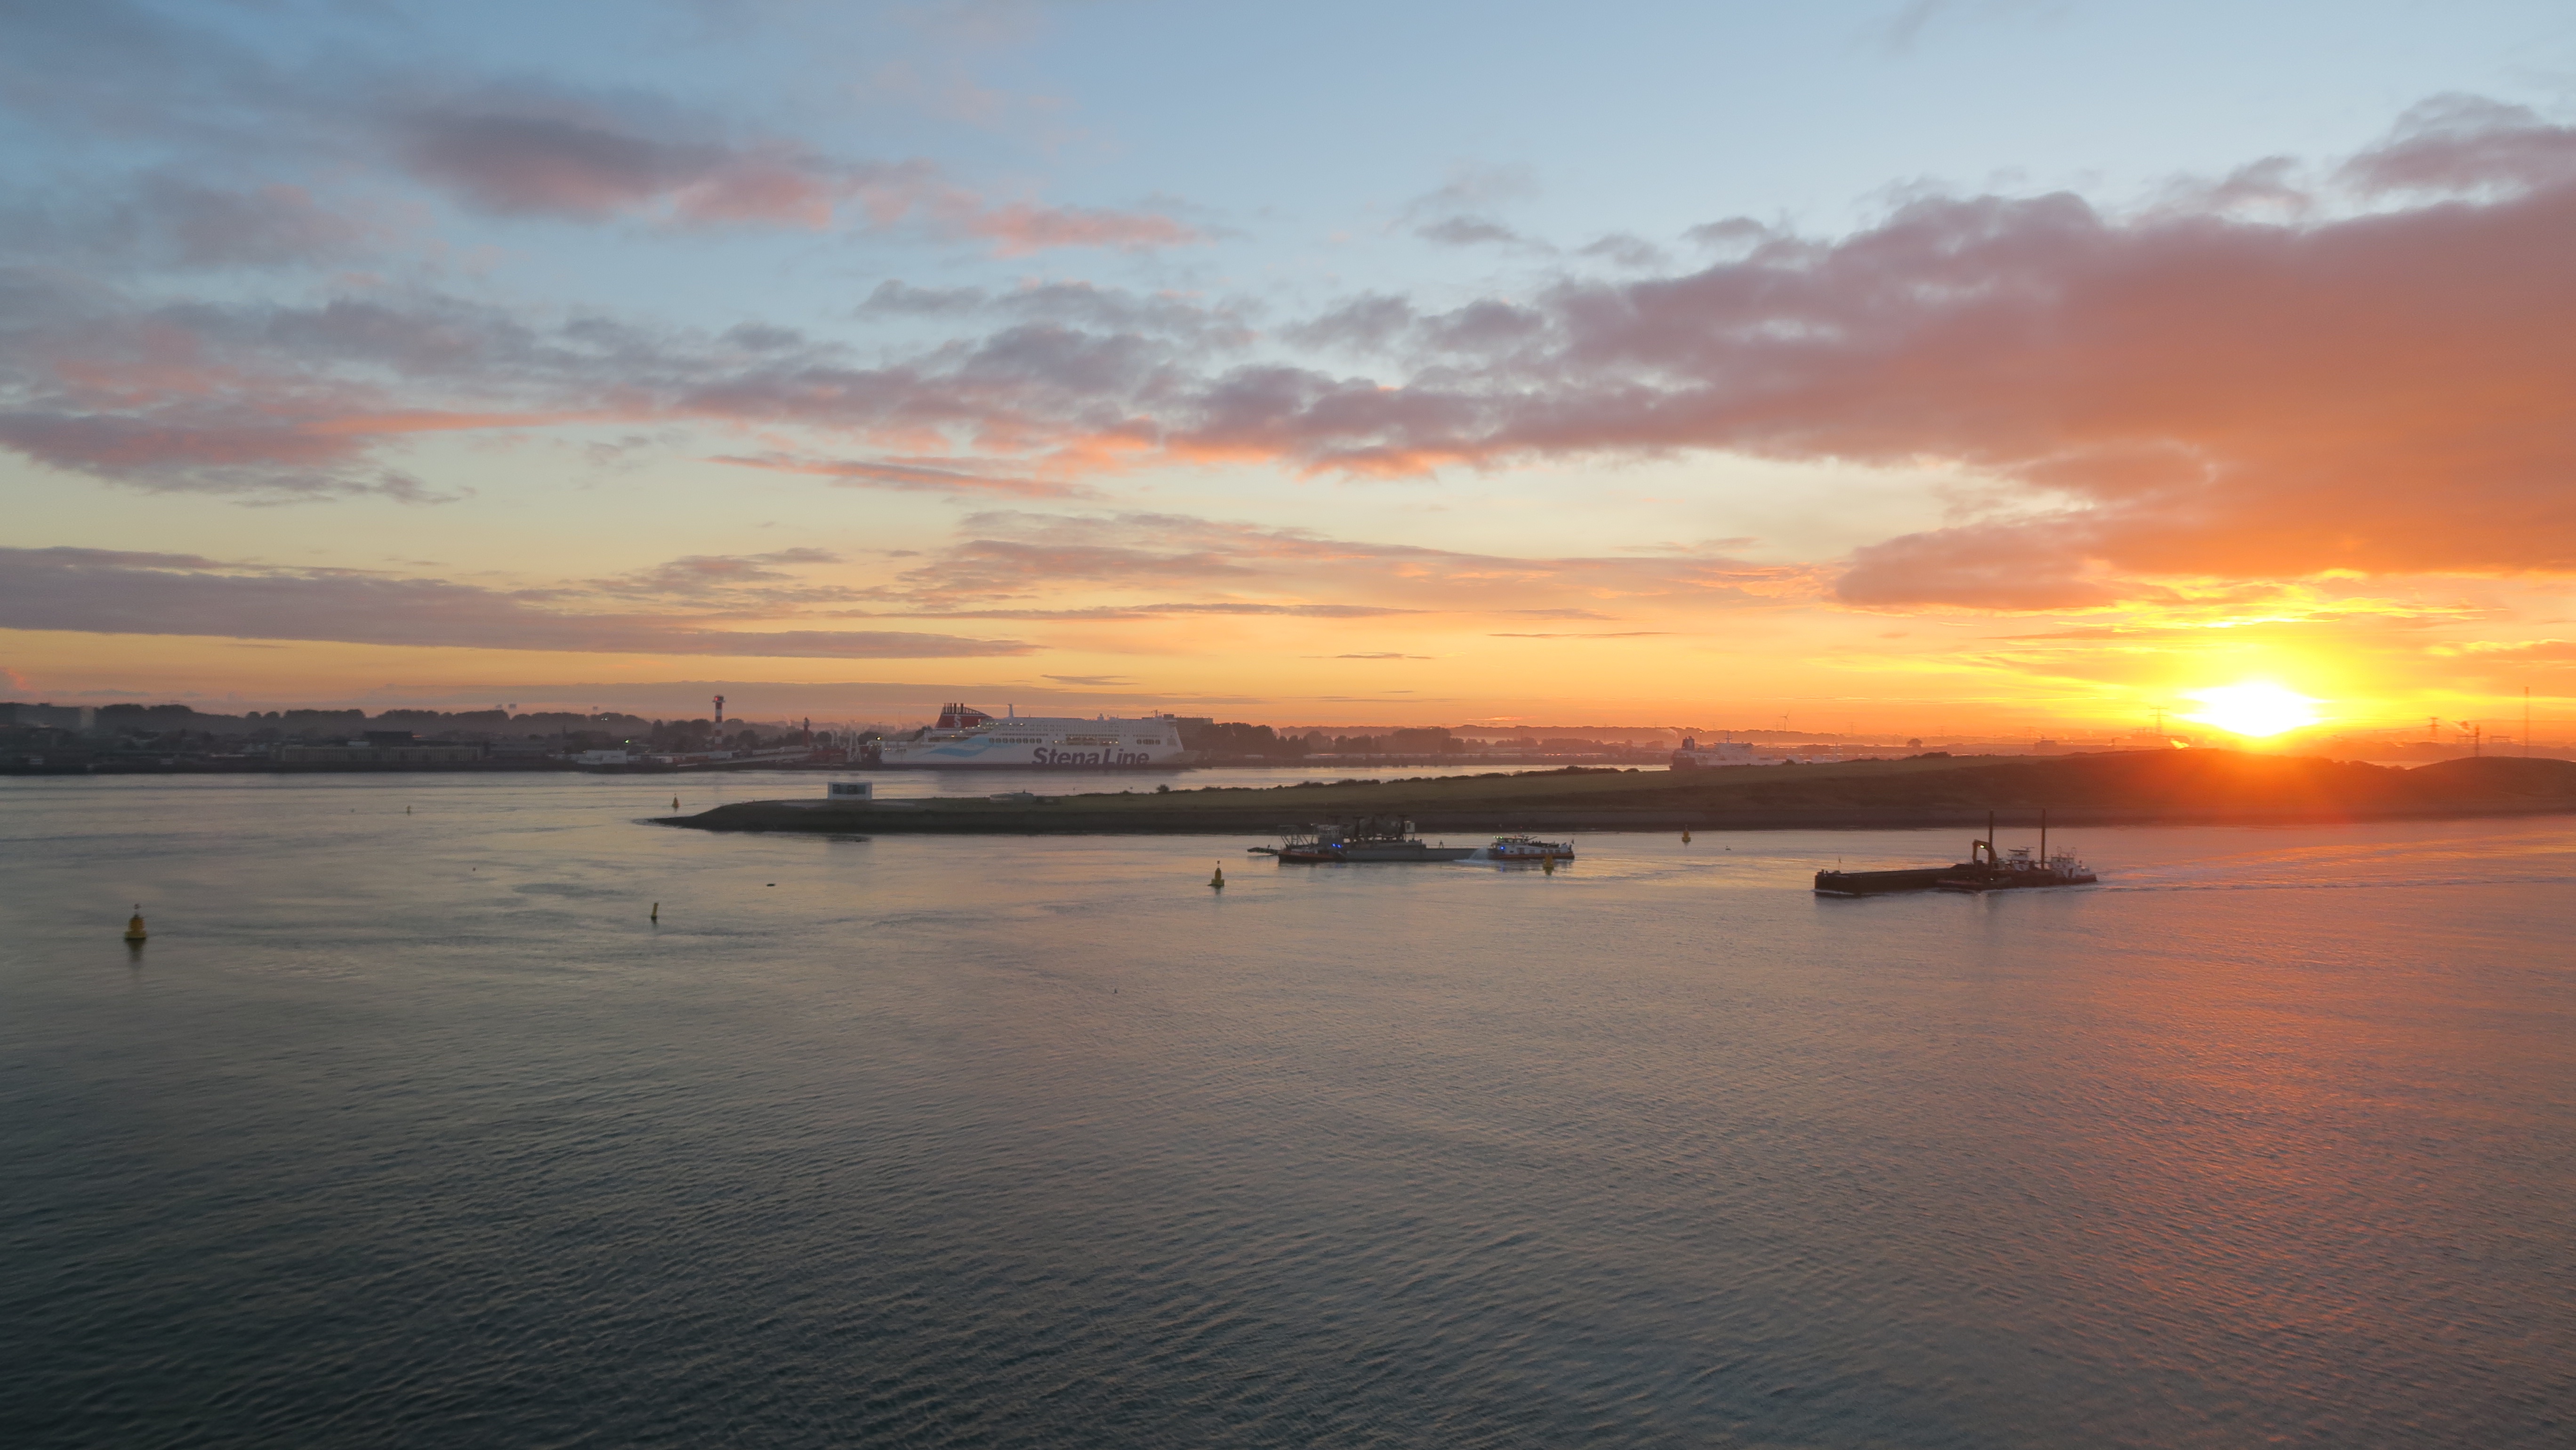
sea, coast, ocean, horizon, cloud, sunrise, sunset, morning, dawn, dusk, evening, vehicle, bay, afterglow